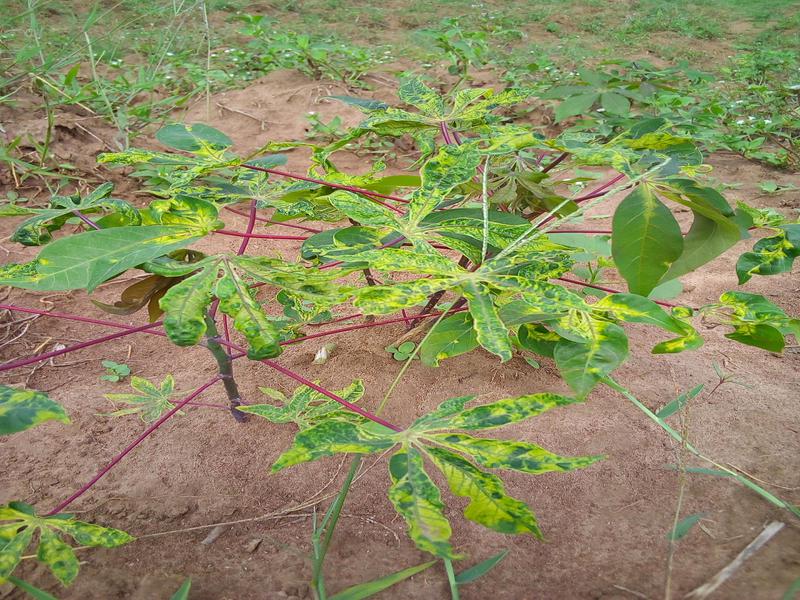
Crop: cassava
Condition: mosaic_disease